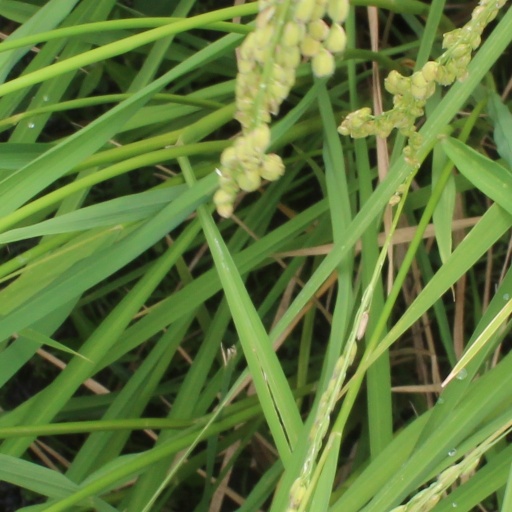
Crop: rice